Jeff Foxworthy

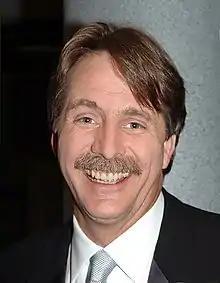
Foxworthy in 2001

Jeffrey Marshall Foxworthy (born September 6, 1958) is an American comedian, actor, writer, and radio and television host. He is a member of the Blue Collar Comedy Tour, with Larry the Cable Guy, Bill Engvall, and formerly Ron White. Known for his "You might be a redneck" one-liners, Foxworthy has released six major-label comedy albums. His first two albums were each certified triple Platinum by the Recording Industry Association of America. He has written several books based on his redneck jokes, as well as an autobiography entitled "No Shirt, No Shoes... No Problem!"